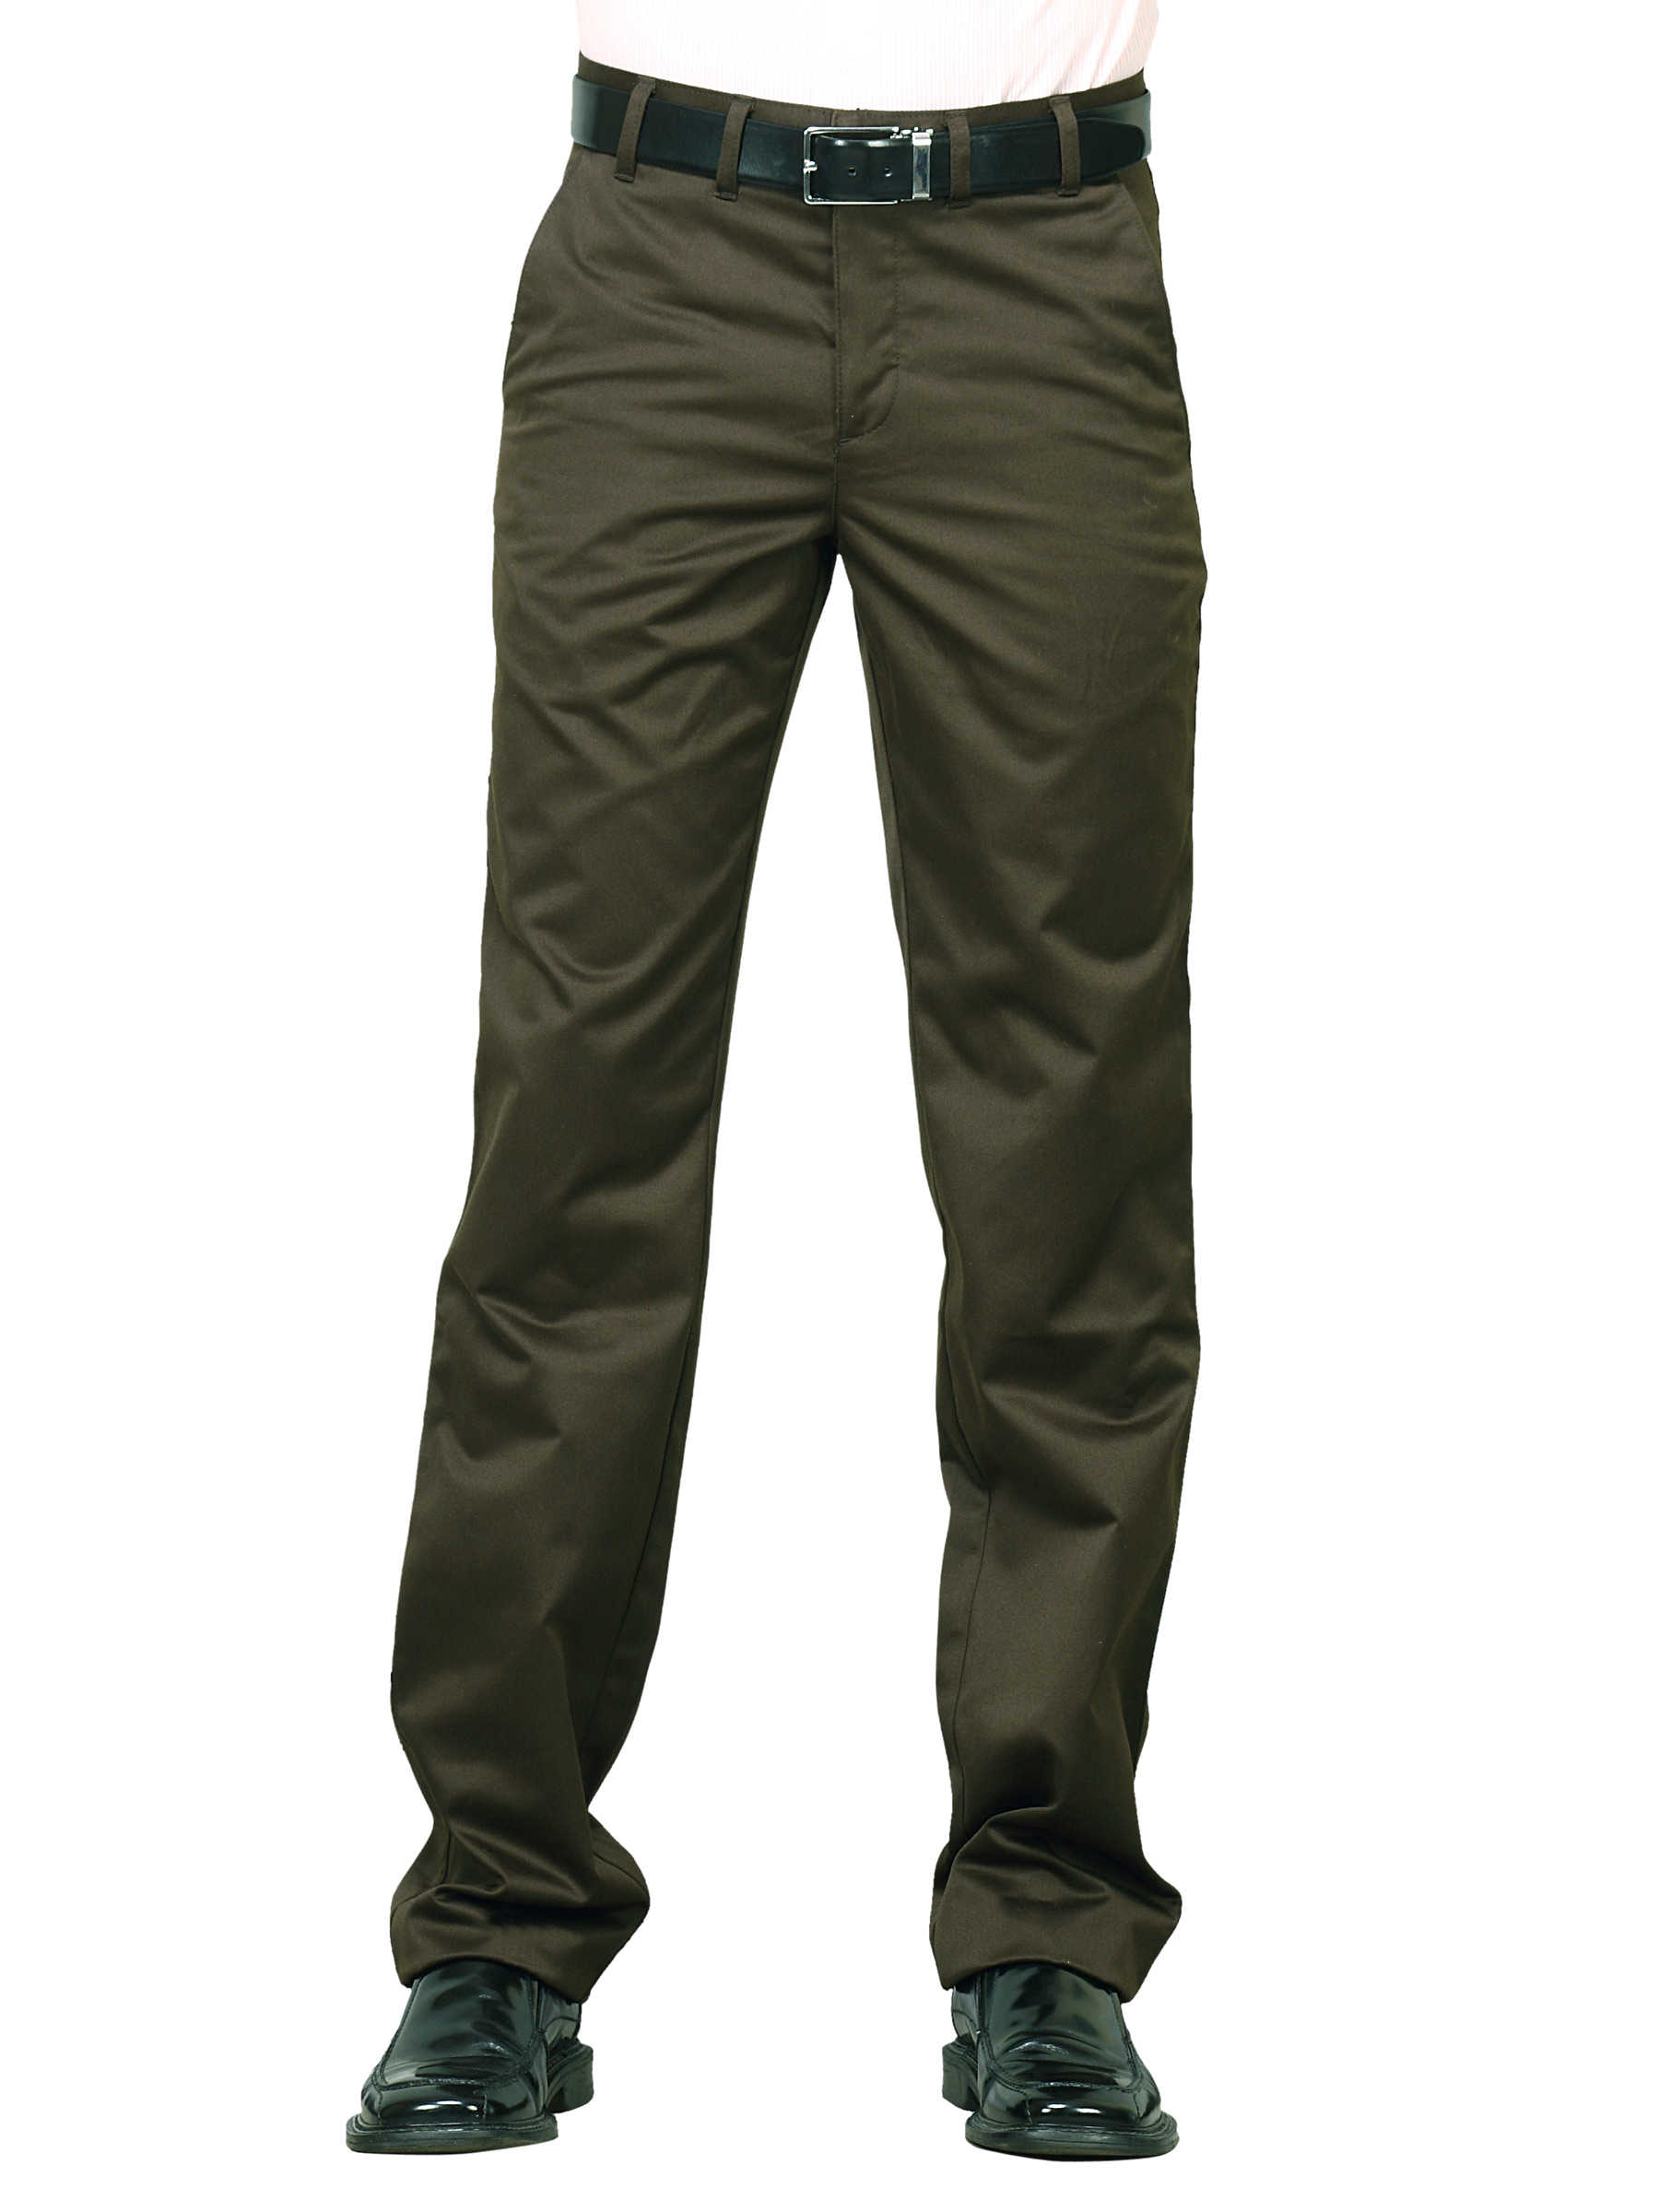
Scullers Men Scul Green Trousers
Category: Apparel / Bottomwear / Trousers
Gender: Men
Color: Green
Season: Summer 2011
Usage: Formal